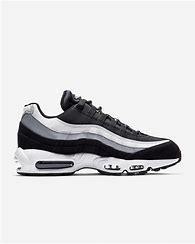
Brand: Nike
Model: Air Max 95 Essential